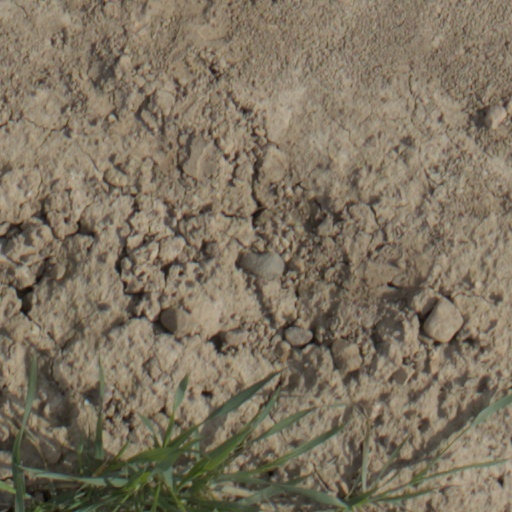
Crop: wheat